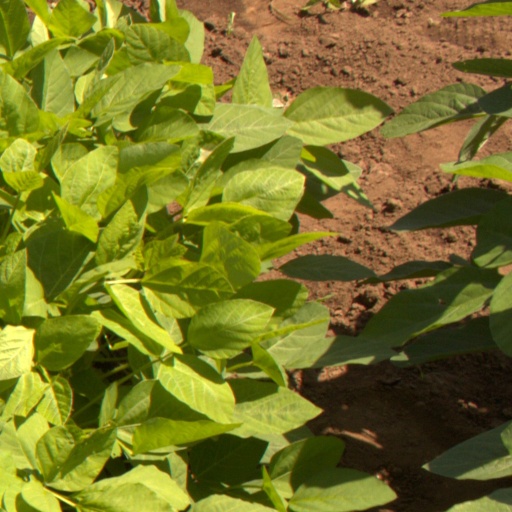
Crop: soybean